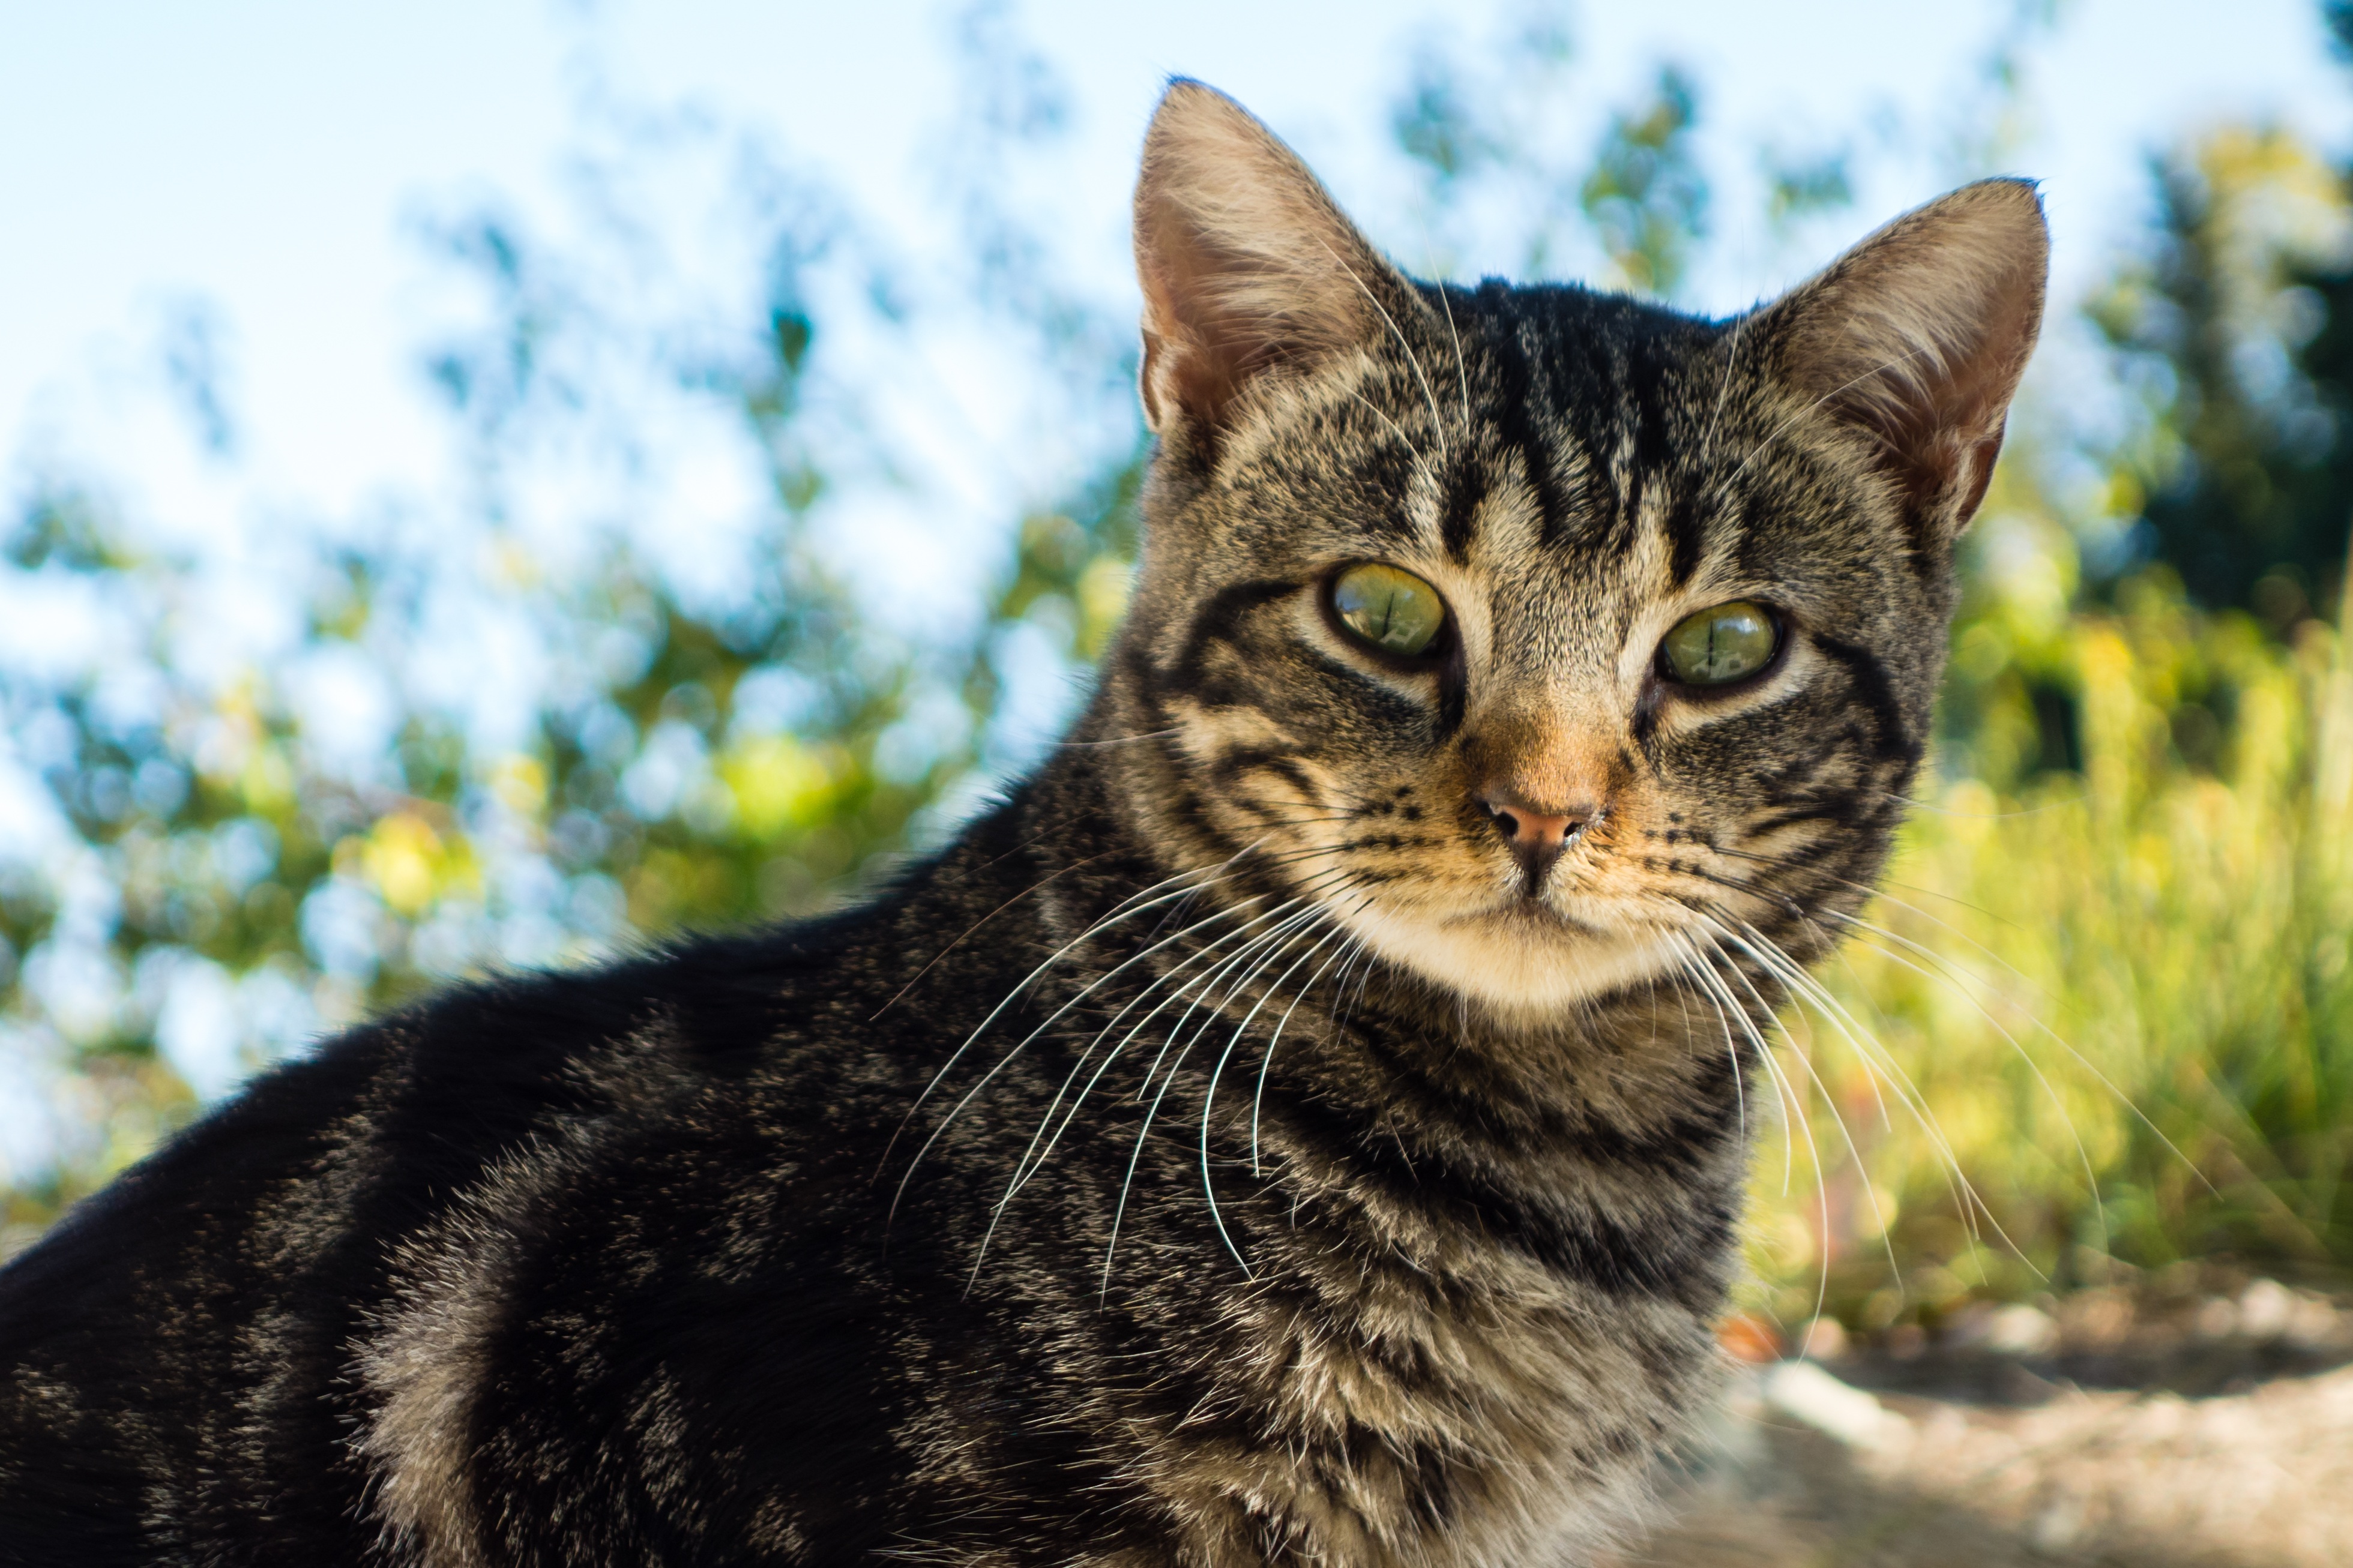
animal, wildlife, cat, feline, mammal, fauna, close up, whiskers, vertebrate, cat face, tabby cat, green eyes, european shorthair, wild cat, small to medium sized cats, cat like mammal, domestic short haired cat, pixie bob, toyger